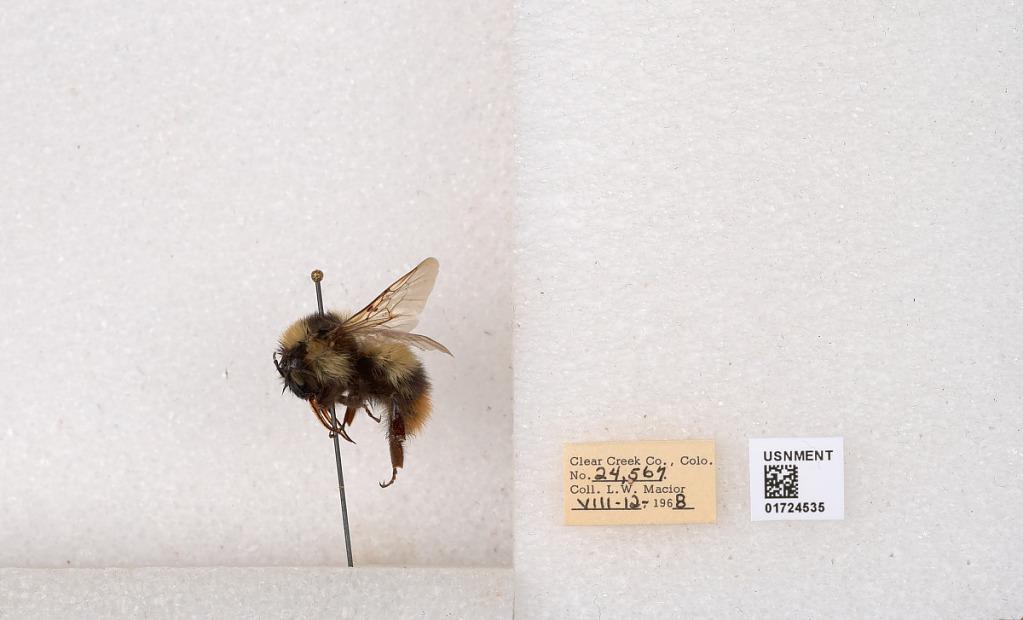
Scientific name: Bombus kirbyellus
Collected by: L. Macior
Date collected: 1968-8-12
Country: United States
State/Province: Colorado
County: Clear Creek
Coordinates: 39.6891, -105.644